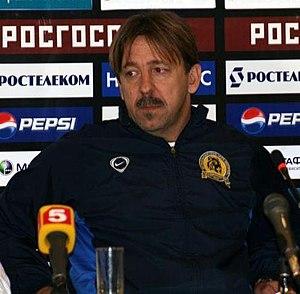
Zoran Vulić est un footballeur yougoslave puis croate né le 4 octobre 1961 à Split en Yougoslavie. Il évoluait au poste de défenseur central.